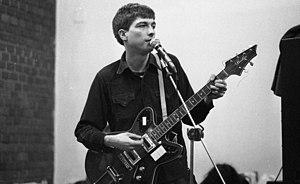
Mihály Víg est un auteur-compositeur-interprète, poète et guitariste hongrois. Il est le cofondateur des groupes Trabant et Balaton, il est également connu pour être un collaborateur régulier du réalisateur Béla Tarr. Il a composé la musique de Damnation, Le Tango de Satan, Les Harmonies Werckmeister, L'Homme de Londres et Le Cheval de Turin.